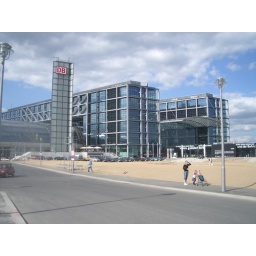
the most boring building in berlin. the most exciting thing is the lamp post next to it.